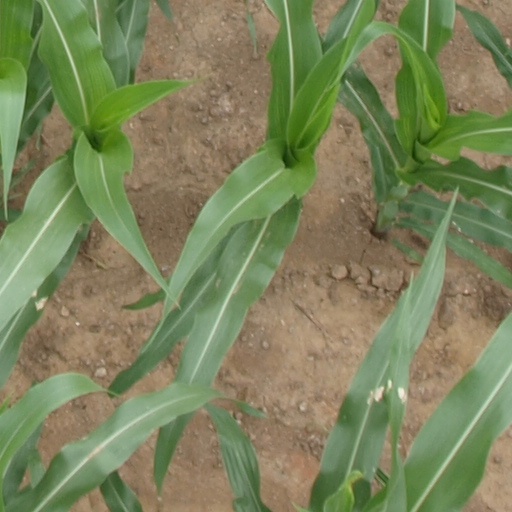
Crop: maize; corn